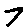
Label: 7